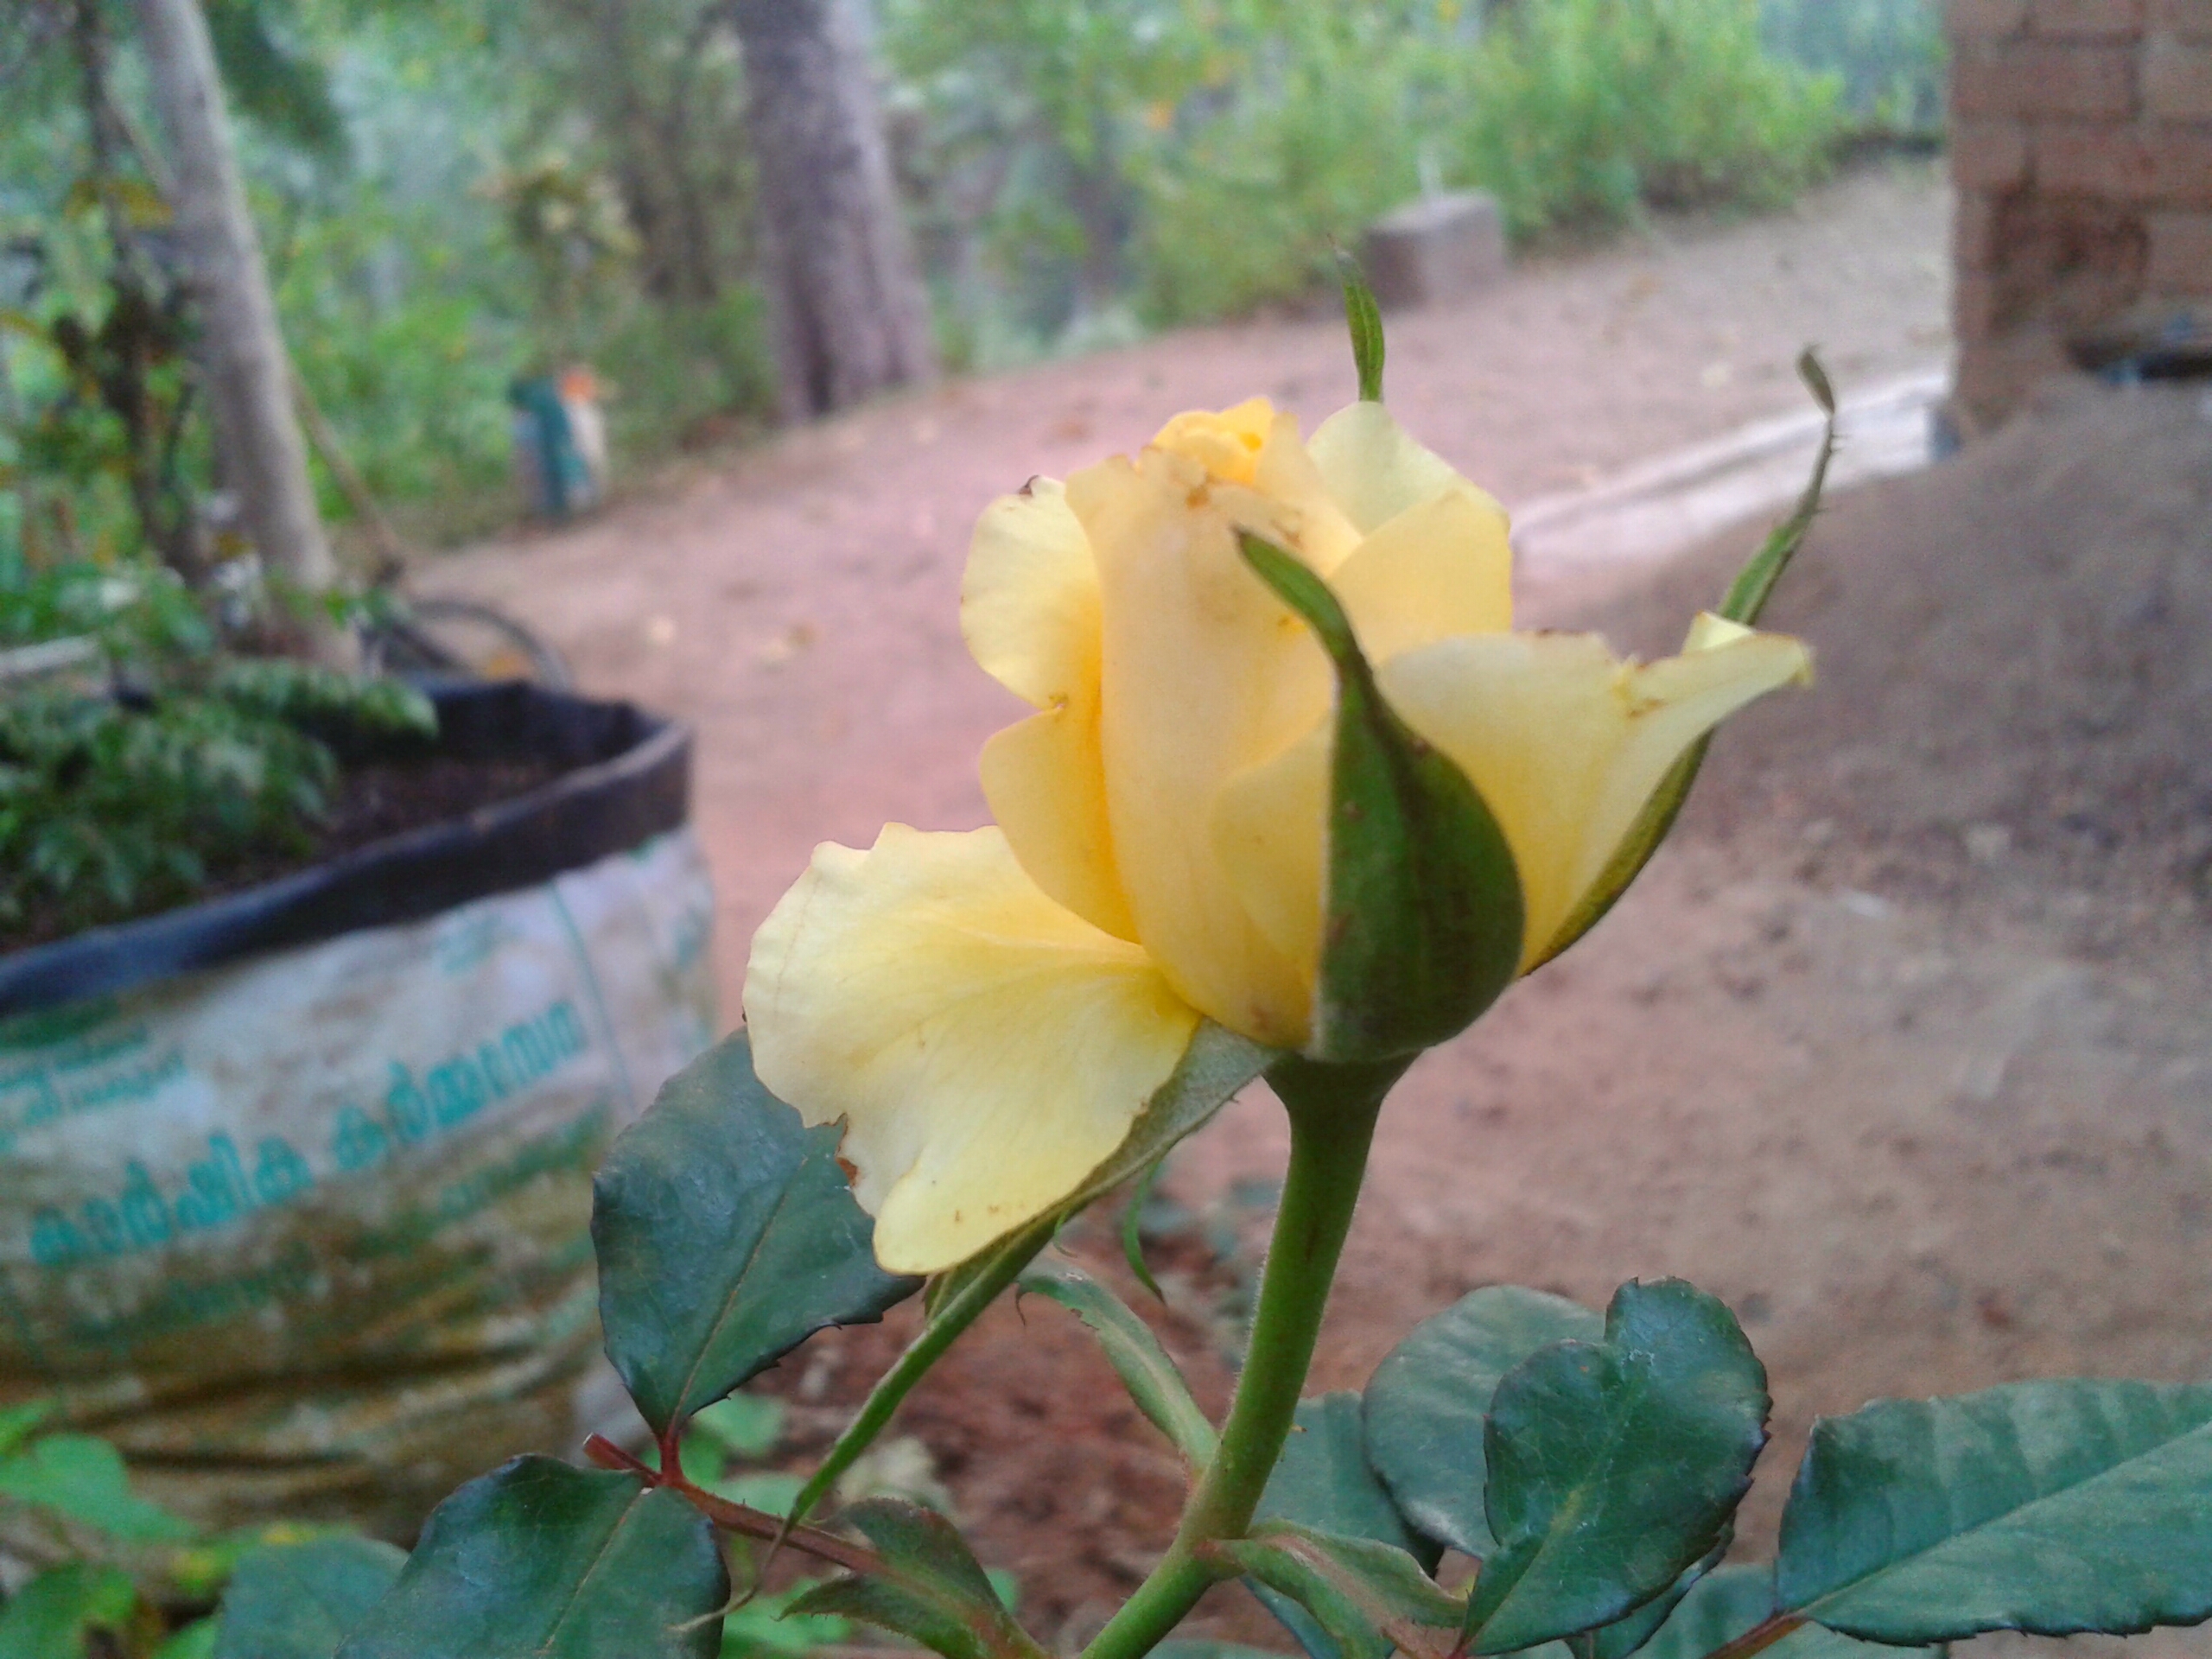
yellow, rose, flower, flowering plant, plant, petal, botany, rose family, plant stem, wildflower